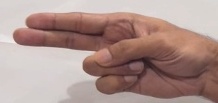
ASL sign: H